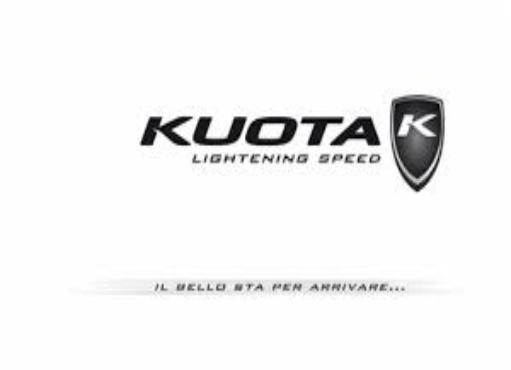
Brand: Kuota
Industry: Transportation